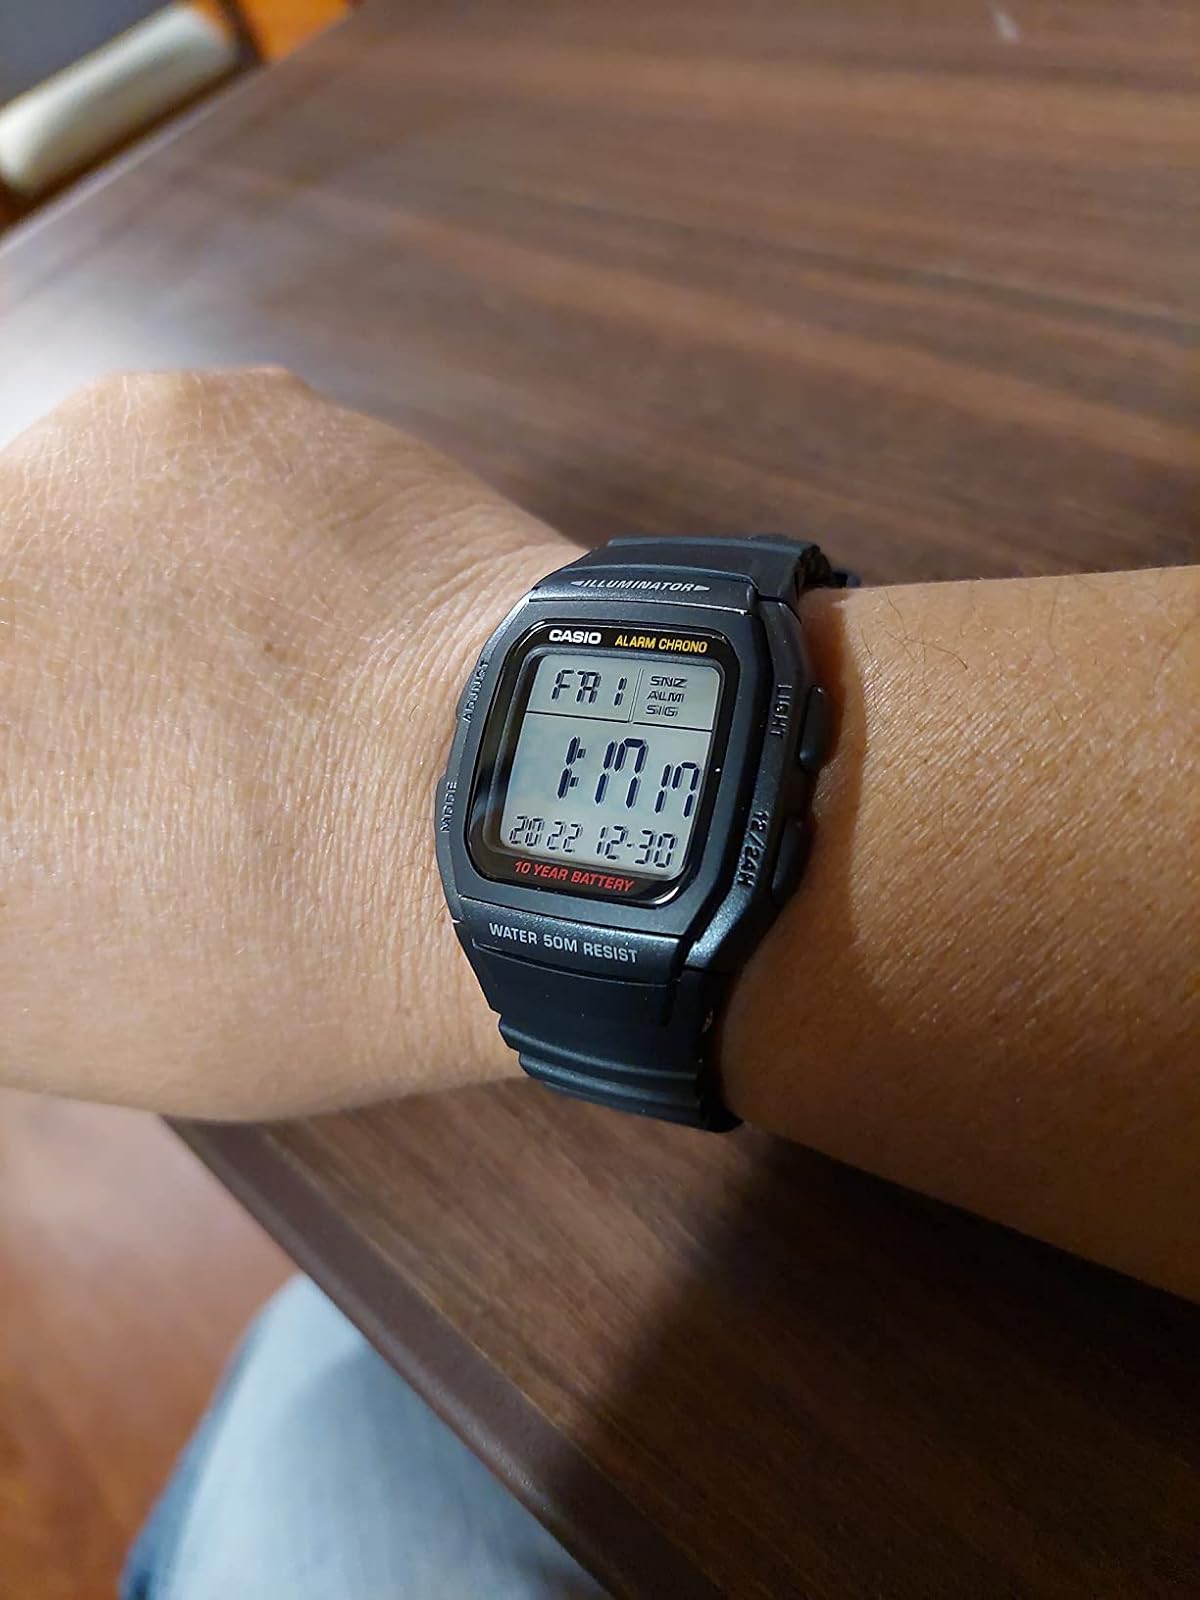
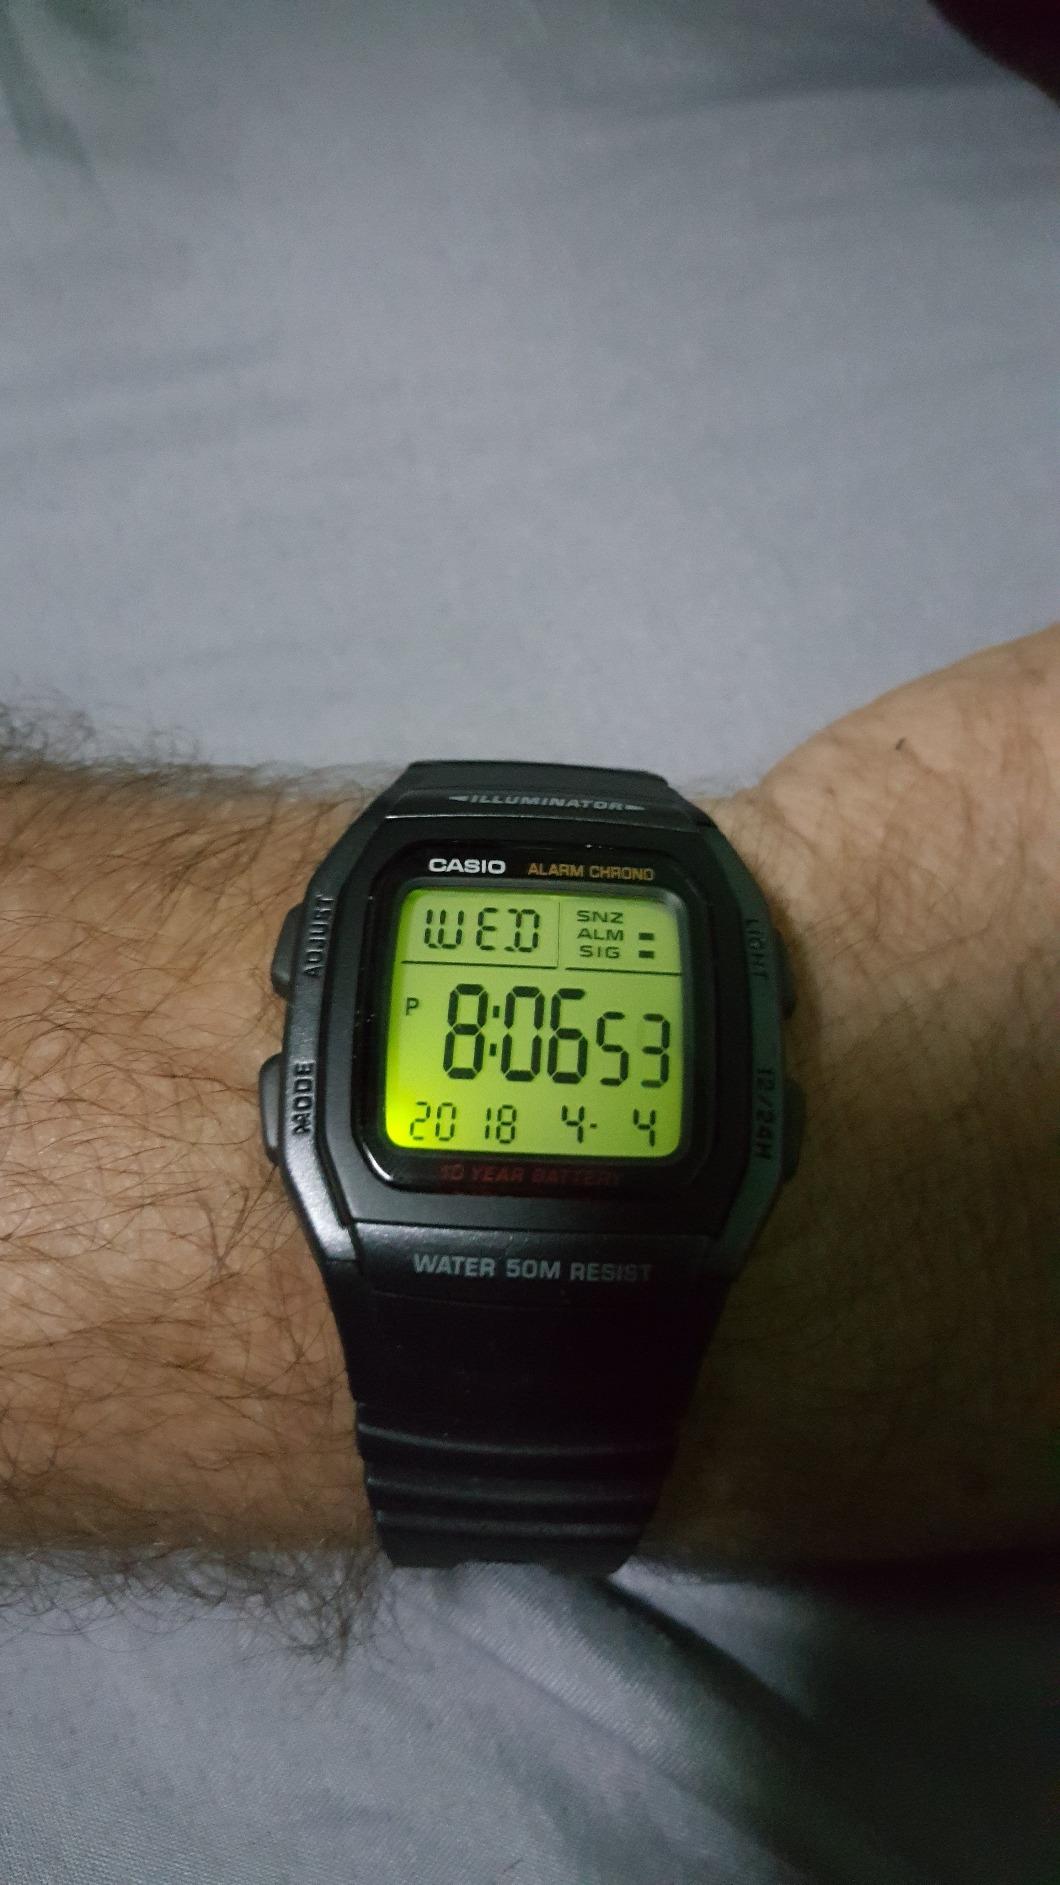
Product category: accessories_watch
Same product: yes